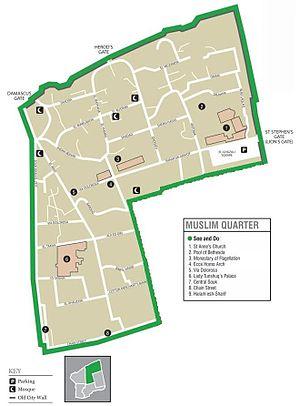
Le quartier musulman est l'un des quatre quartiers de la vieille ville de Jérusalem. Le quartier est situé dans la partie nord-est de celle-ci et couvre 31 hectares pour une population de 22 000 habitants.